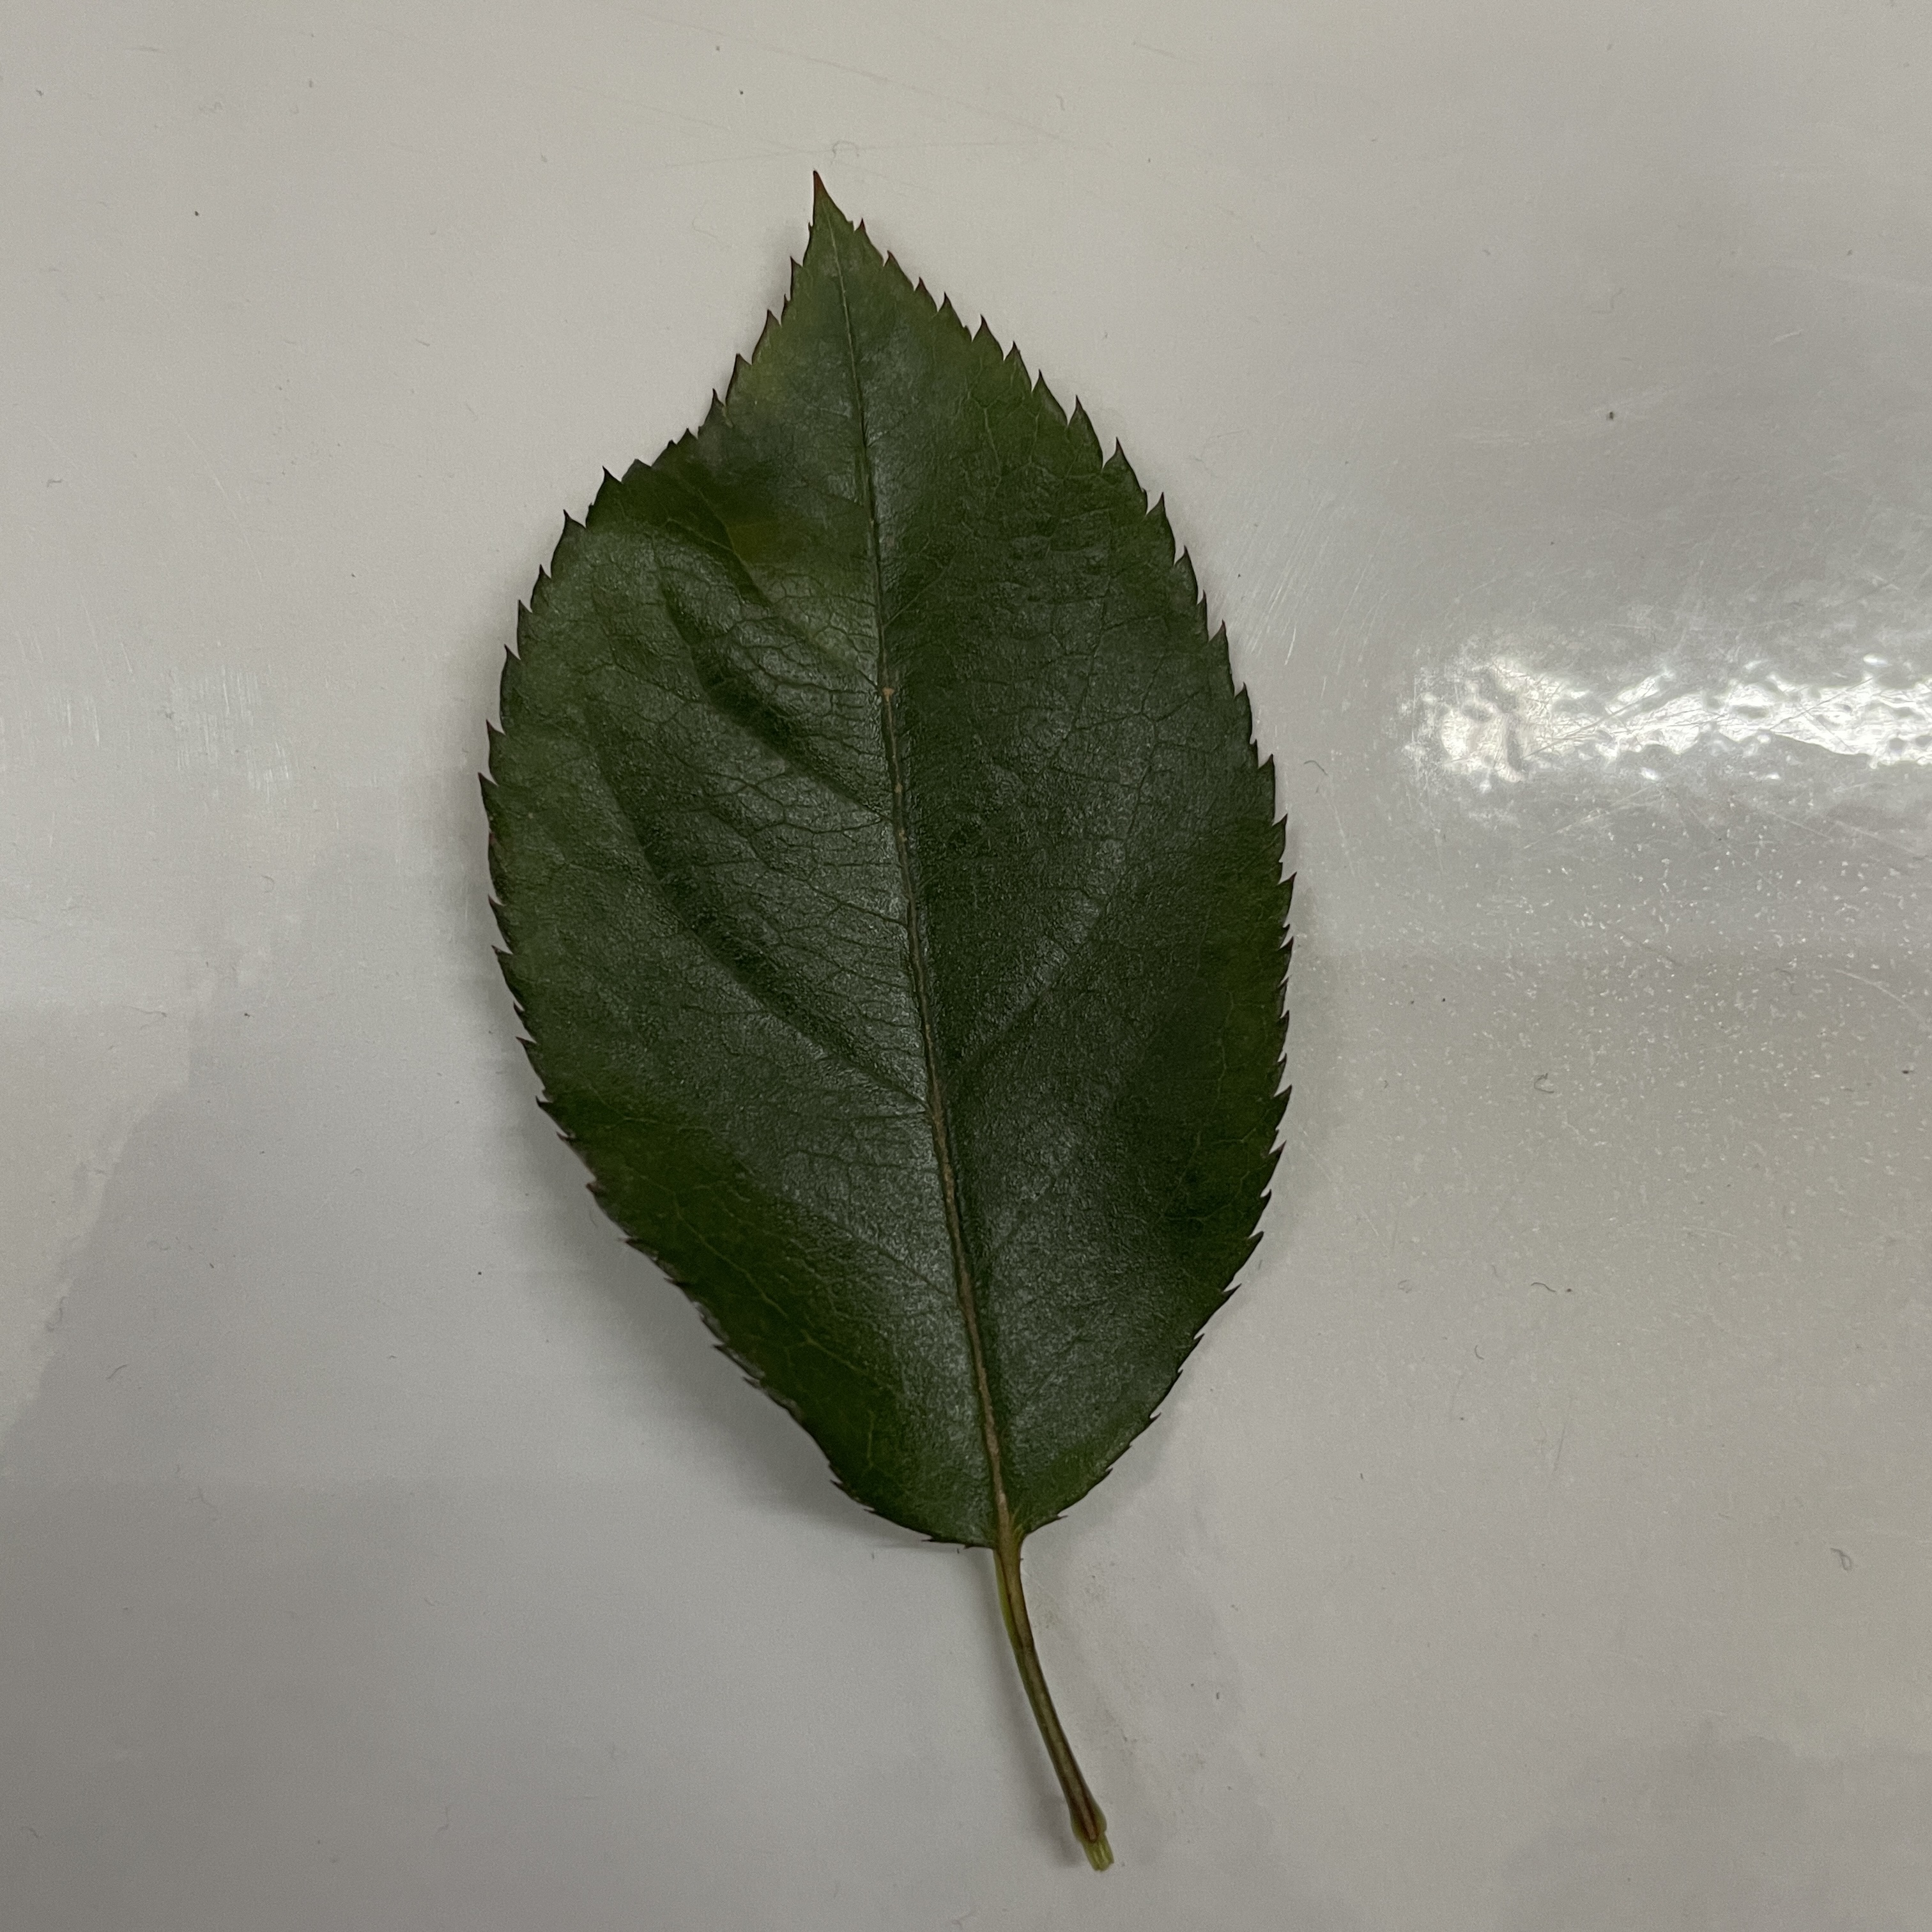
Label: Healthy Leaf